Josephine Beall Willson Bruce

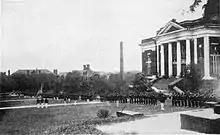
Tuskegee University, where Josephine Bruce served as "Lady Principal"

Bruce also worked alongside black female teachers to strengthen the newly created National Association for the Advancement of Colored People (NAACP). Bruce was also involved with the World Purity Federation and Women's Christian Temperance Union. In addition to her activism, she traveled extensively with her husband when he lectured on a circuit as a Senator. She became the editor of the NACW's "National Notes", her writings for which discussed the need for better education for colored women.